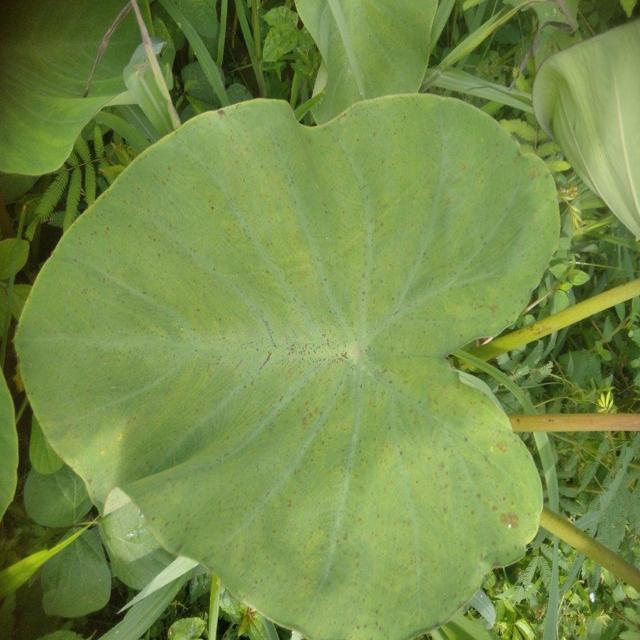
Label: Healthy